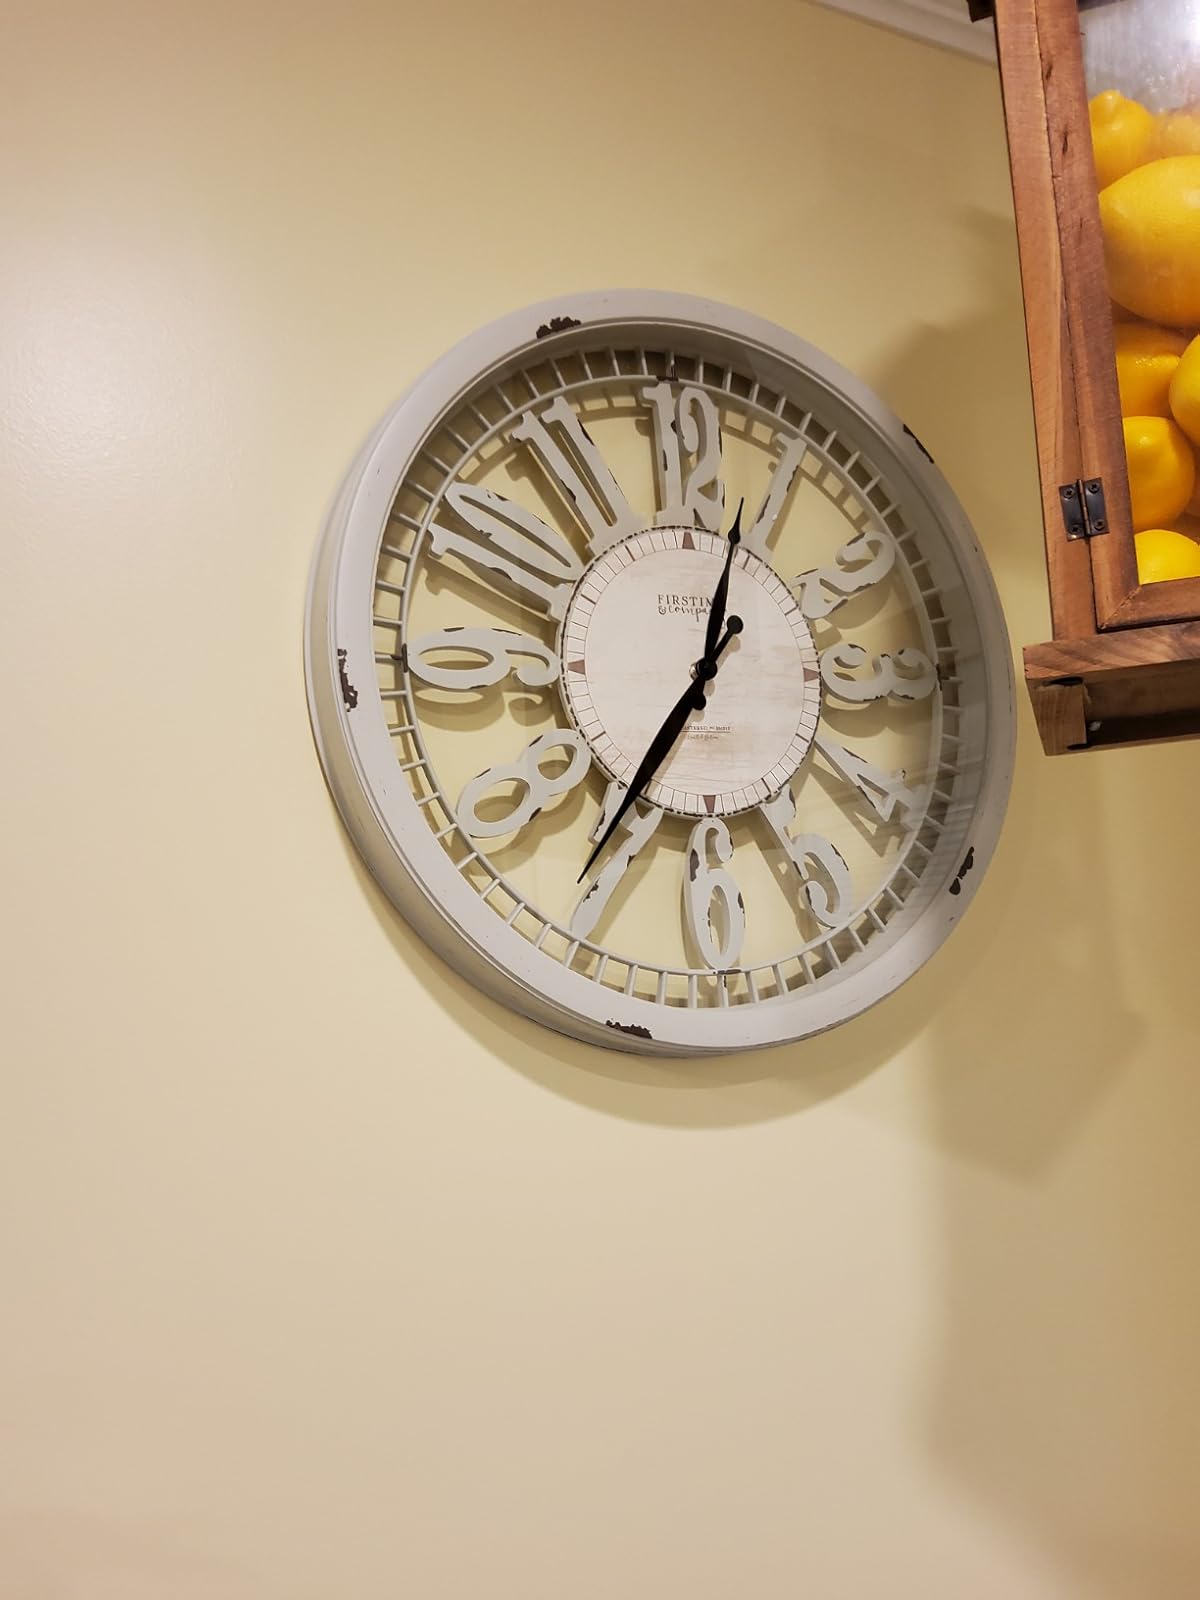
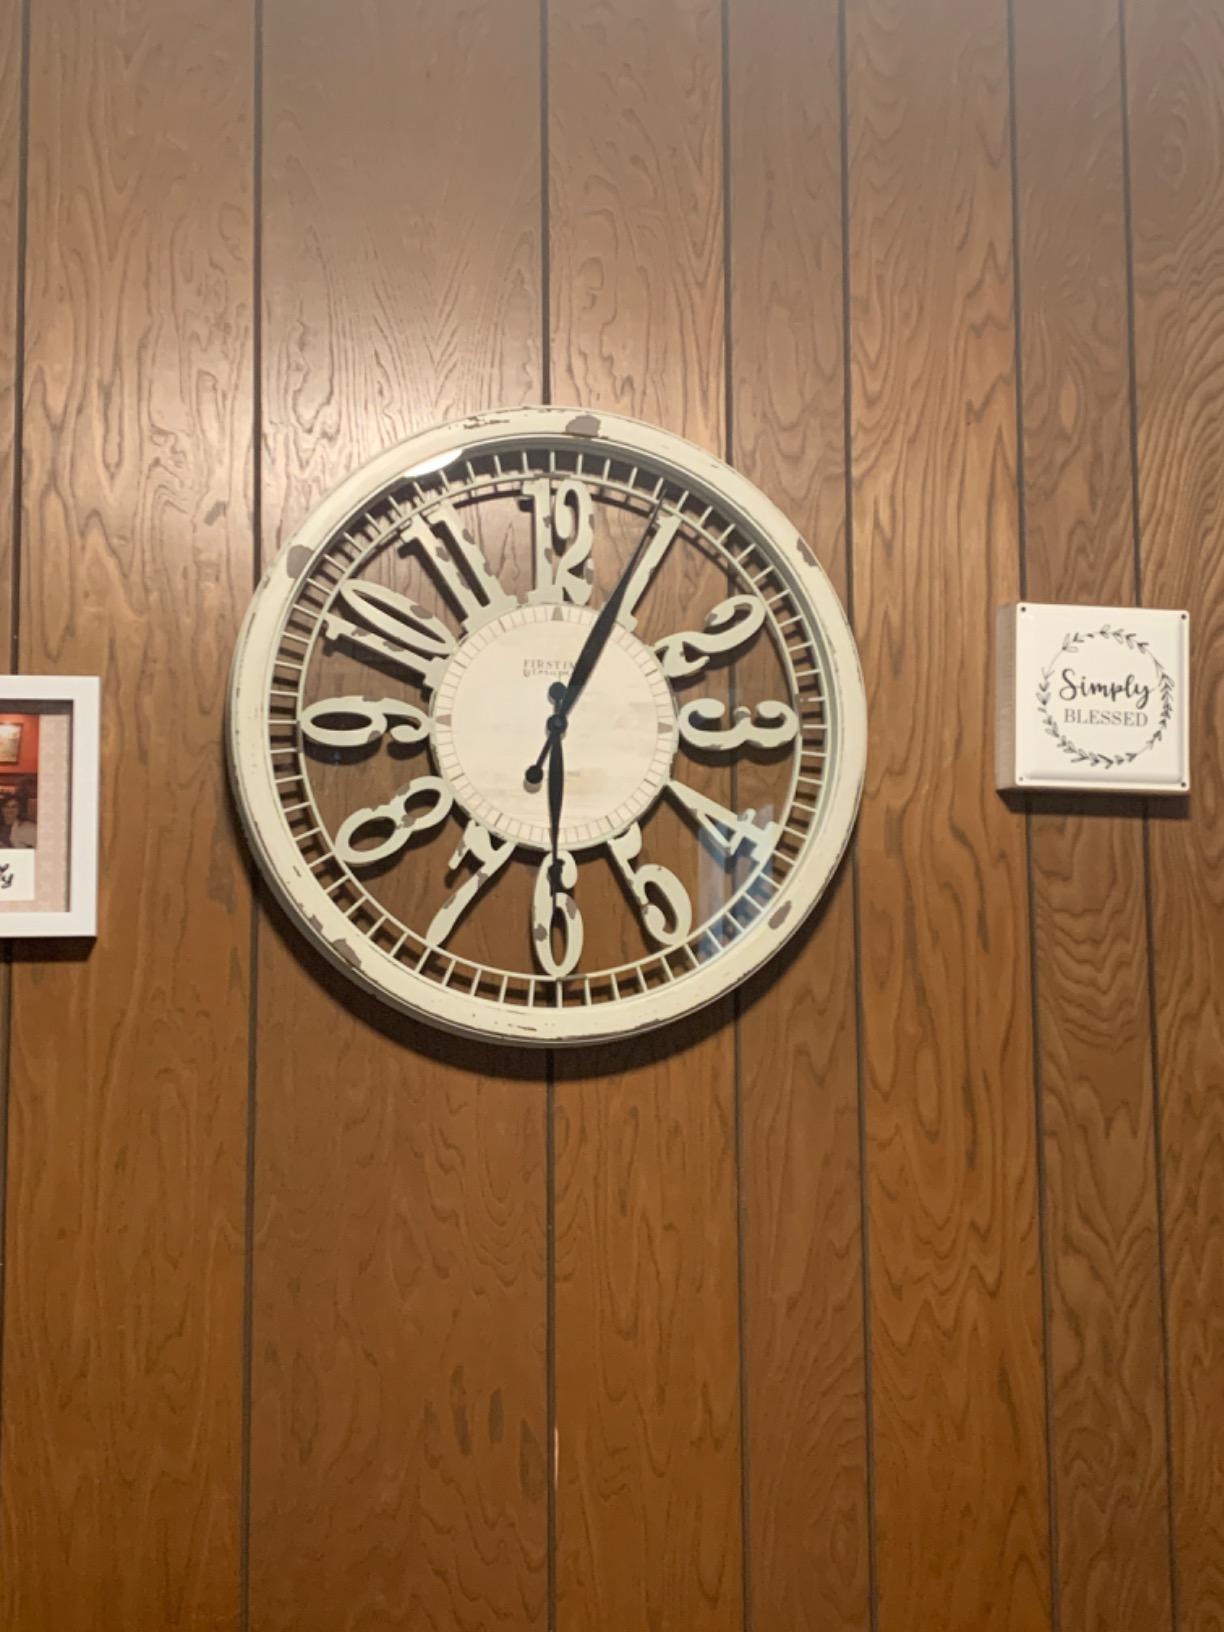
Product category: clock
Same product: yes